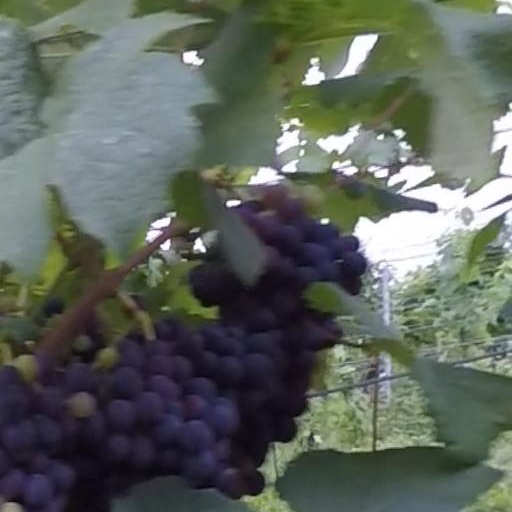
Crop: grape